Coffee production in Brazil

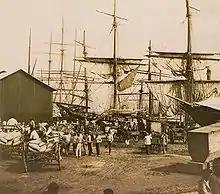
Coffee being embarked on the Port of Santos, São Paulo, 1880

The second boom ran from the 1880s to the 1930s, corresponding to a period in Brazilian politics called "café com leite" ("coffee with milk"). The name refers to the largest states' dominant industries: coffee in São Paulo and dairy in Minas Gerais. This period also saw the Brazilian government start the practice of valorization, a protectionist practice designed to stabilize the price of coffee.